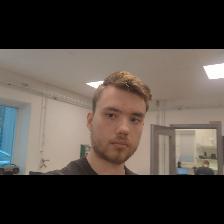
Label: Human